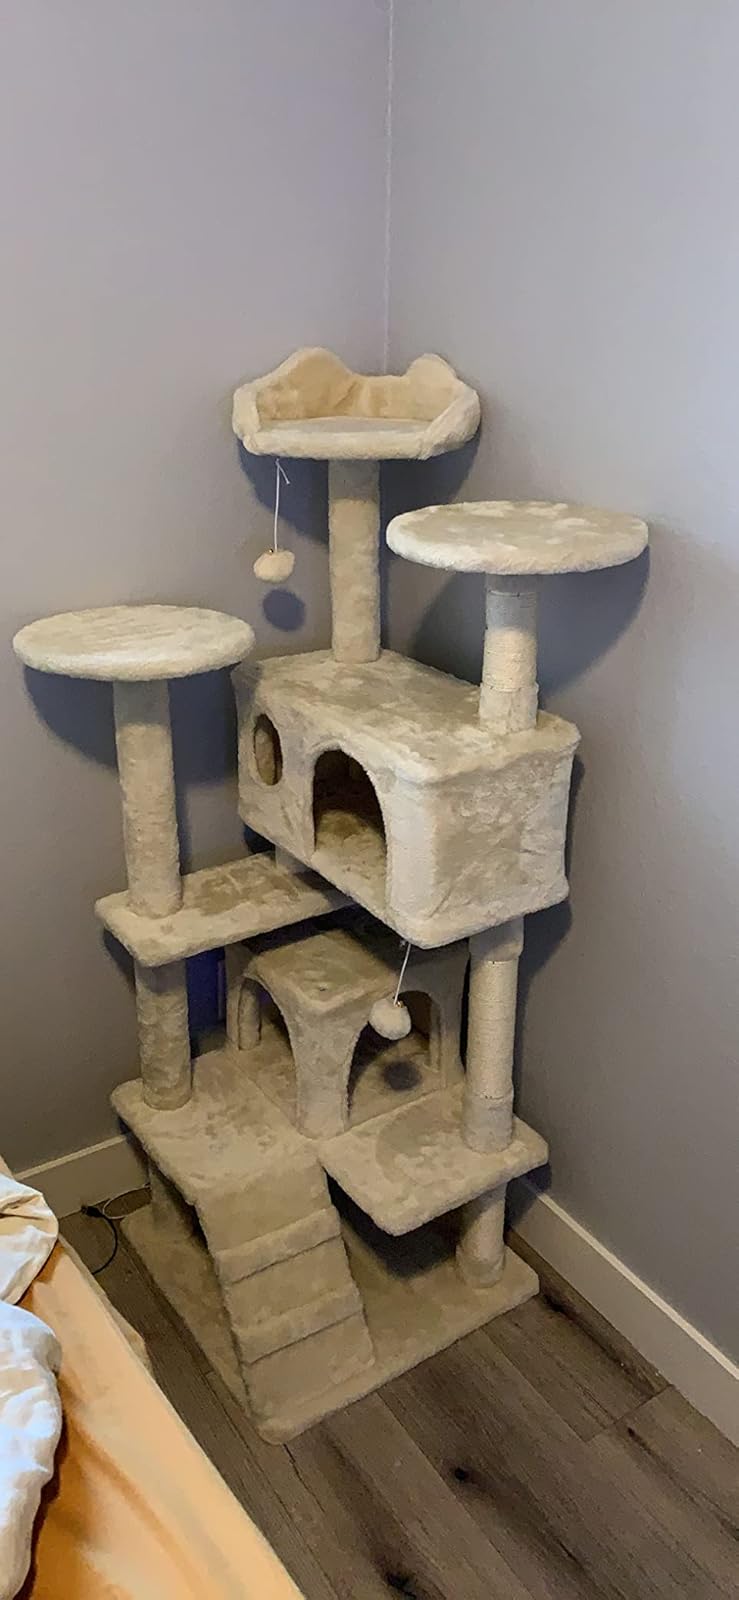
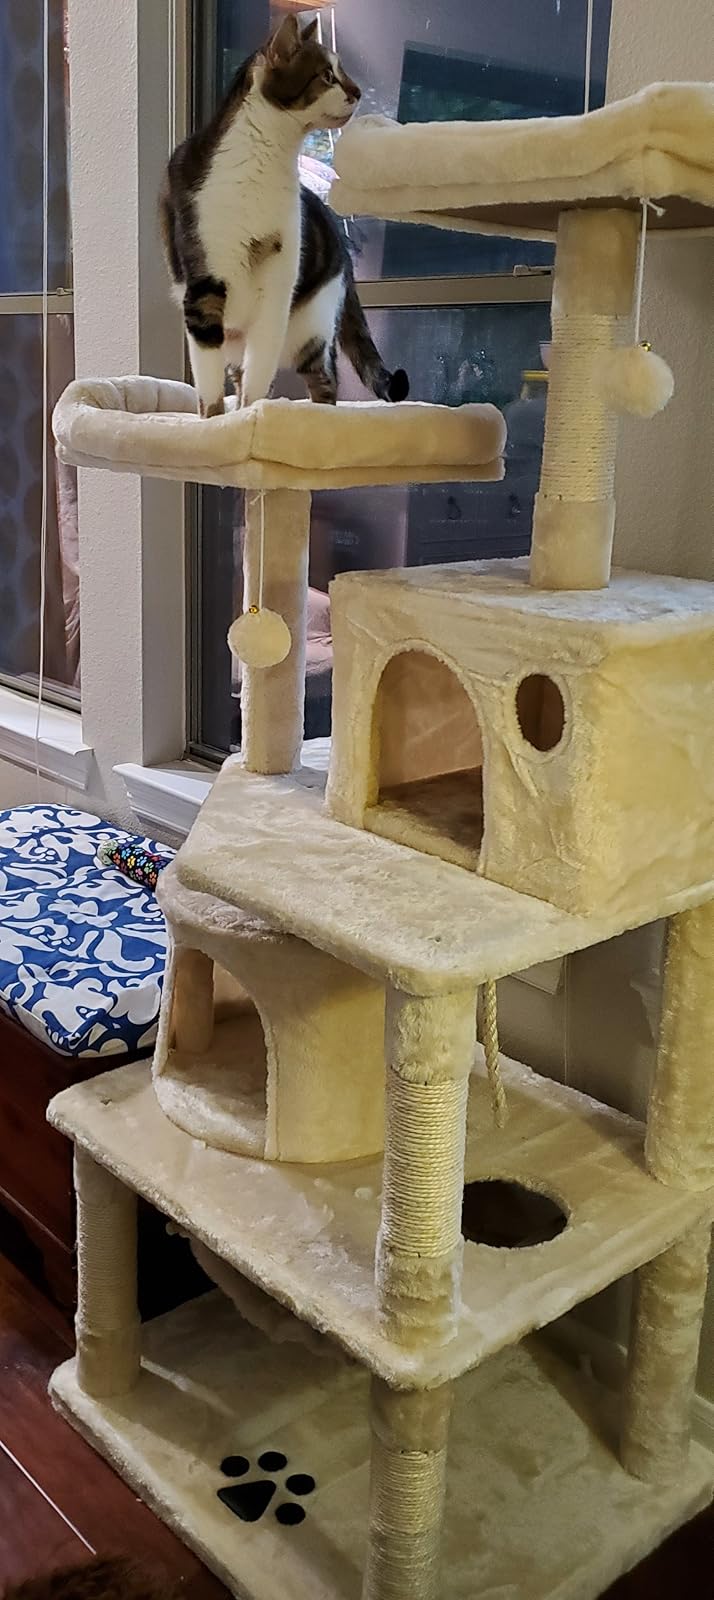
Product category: items_cat tree
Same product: no